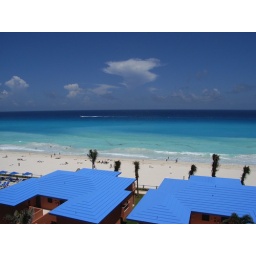
View of the beach from my balcony at the Barcelo Tucancun Beach hotel in Cancun, Mexico.